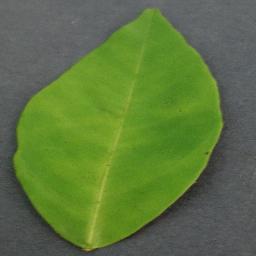
Label: Orange___Haunglongbing_(Citrus_greening)